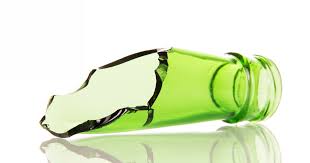
Waste category: glass